Emil Gârleanu

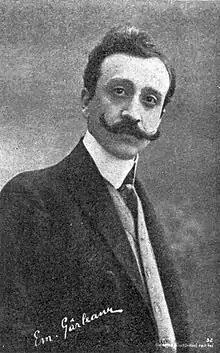
Emil Gârleanu

Born in Iași, his parents were Emanoil Gârleanu, a colonel in the Romanian Army, and his wife Pulcheria ("née" Antipa). He began high school in his native city in 1889, but withdrew after the first three grades. He then entered the School for Soldiers' Sons in the same city, where one of his classmates was Eugeniu Botez. In 1898, he enrolled in the Infantry School and was assigned to the "Ștefan cel Mare" 13th Regiment. Due to his journalistic activity, prohibited by the rules, he was transferred to Bârlad as a disciplinary measure. His literary debut took place in 1900, in "Arhiva" magazine, where he published the poem "Iubitei" and the sketch "Dragul mamei", both signed with the pen name Emilgar. In 1900, Gârleanu enrolled in the literature faculty of Iași University, but did not attend classes. Publications that ran his work include "Arhiva", "Evenimentul", "Sămănătorul", "Făt-Frumos", "Luceafărul", "Albina", "Neamul românesc", "Convorbiri Literare", "Convorbiri Critice", "Flacăra", "Seara" and "Revista idealistă"; among the pen names he used were Emilgar, Em. Maril, Gladiatoru and Glaucos.